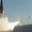
Label: rocket